Early wrestling championships

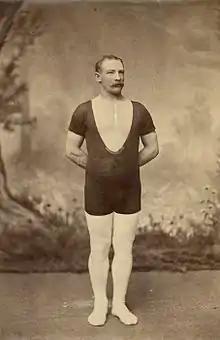
Edwin Bibby, the first American Heavyweight Champion. As of present day the lineage of the prestigious American Heavyweight Championship is continued by the WWE Championship.

Edwin Bibby won the first American Heavyweight Championship in New York defeating Duncan C. Ross on January 19, 1881. It was the first widely recognized Heavyweight Championship in North America.